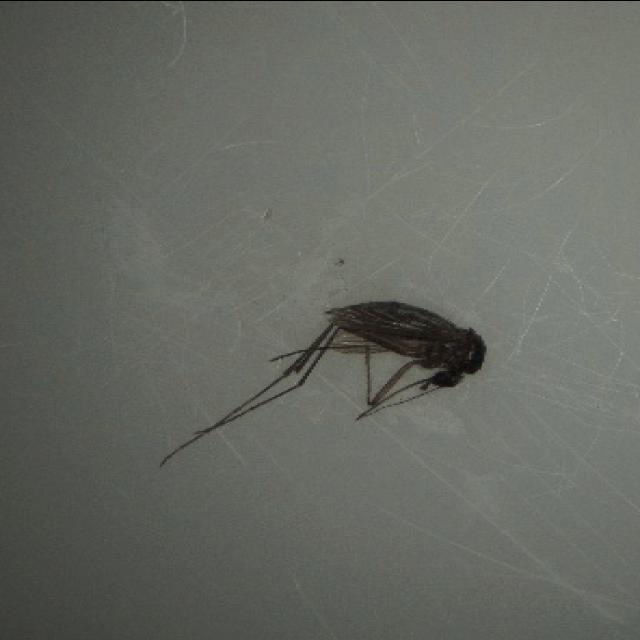
Species: aedes_vexans